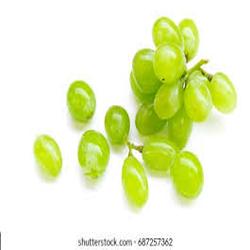
Label: Grapes